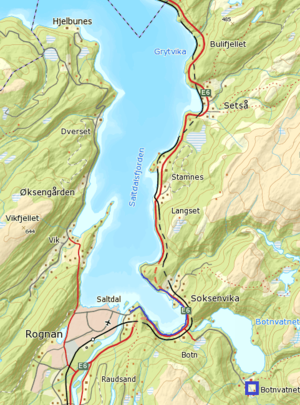
Blodvejen / Vejarbejde og Botn Fangelejr
Den blå linje markerer vejstrækningen nær Rognan, hvor arbejdet blev udført af jugoslvar på Rigsvej 50. Strækningen er et af flere steder i Norge kendt som Blodvejen. Botn Fangelejr er markeret som en blå boks. Den røde linje markerer efterkrigstidens Europavej E6.
Blodvejen er en 1,5 kilometer lang norsk vejstrækning øst for Rognan i Saltdal i Nordland fylke. Vejstrækningen var en del af Rigsvej 50, som senere blev til Europavej E6.